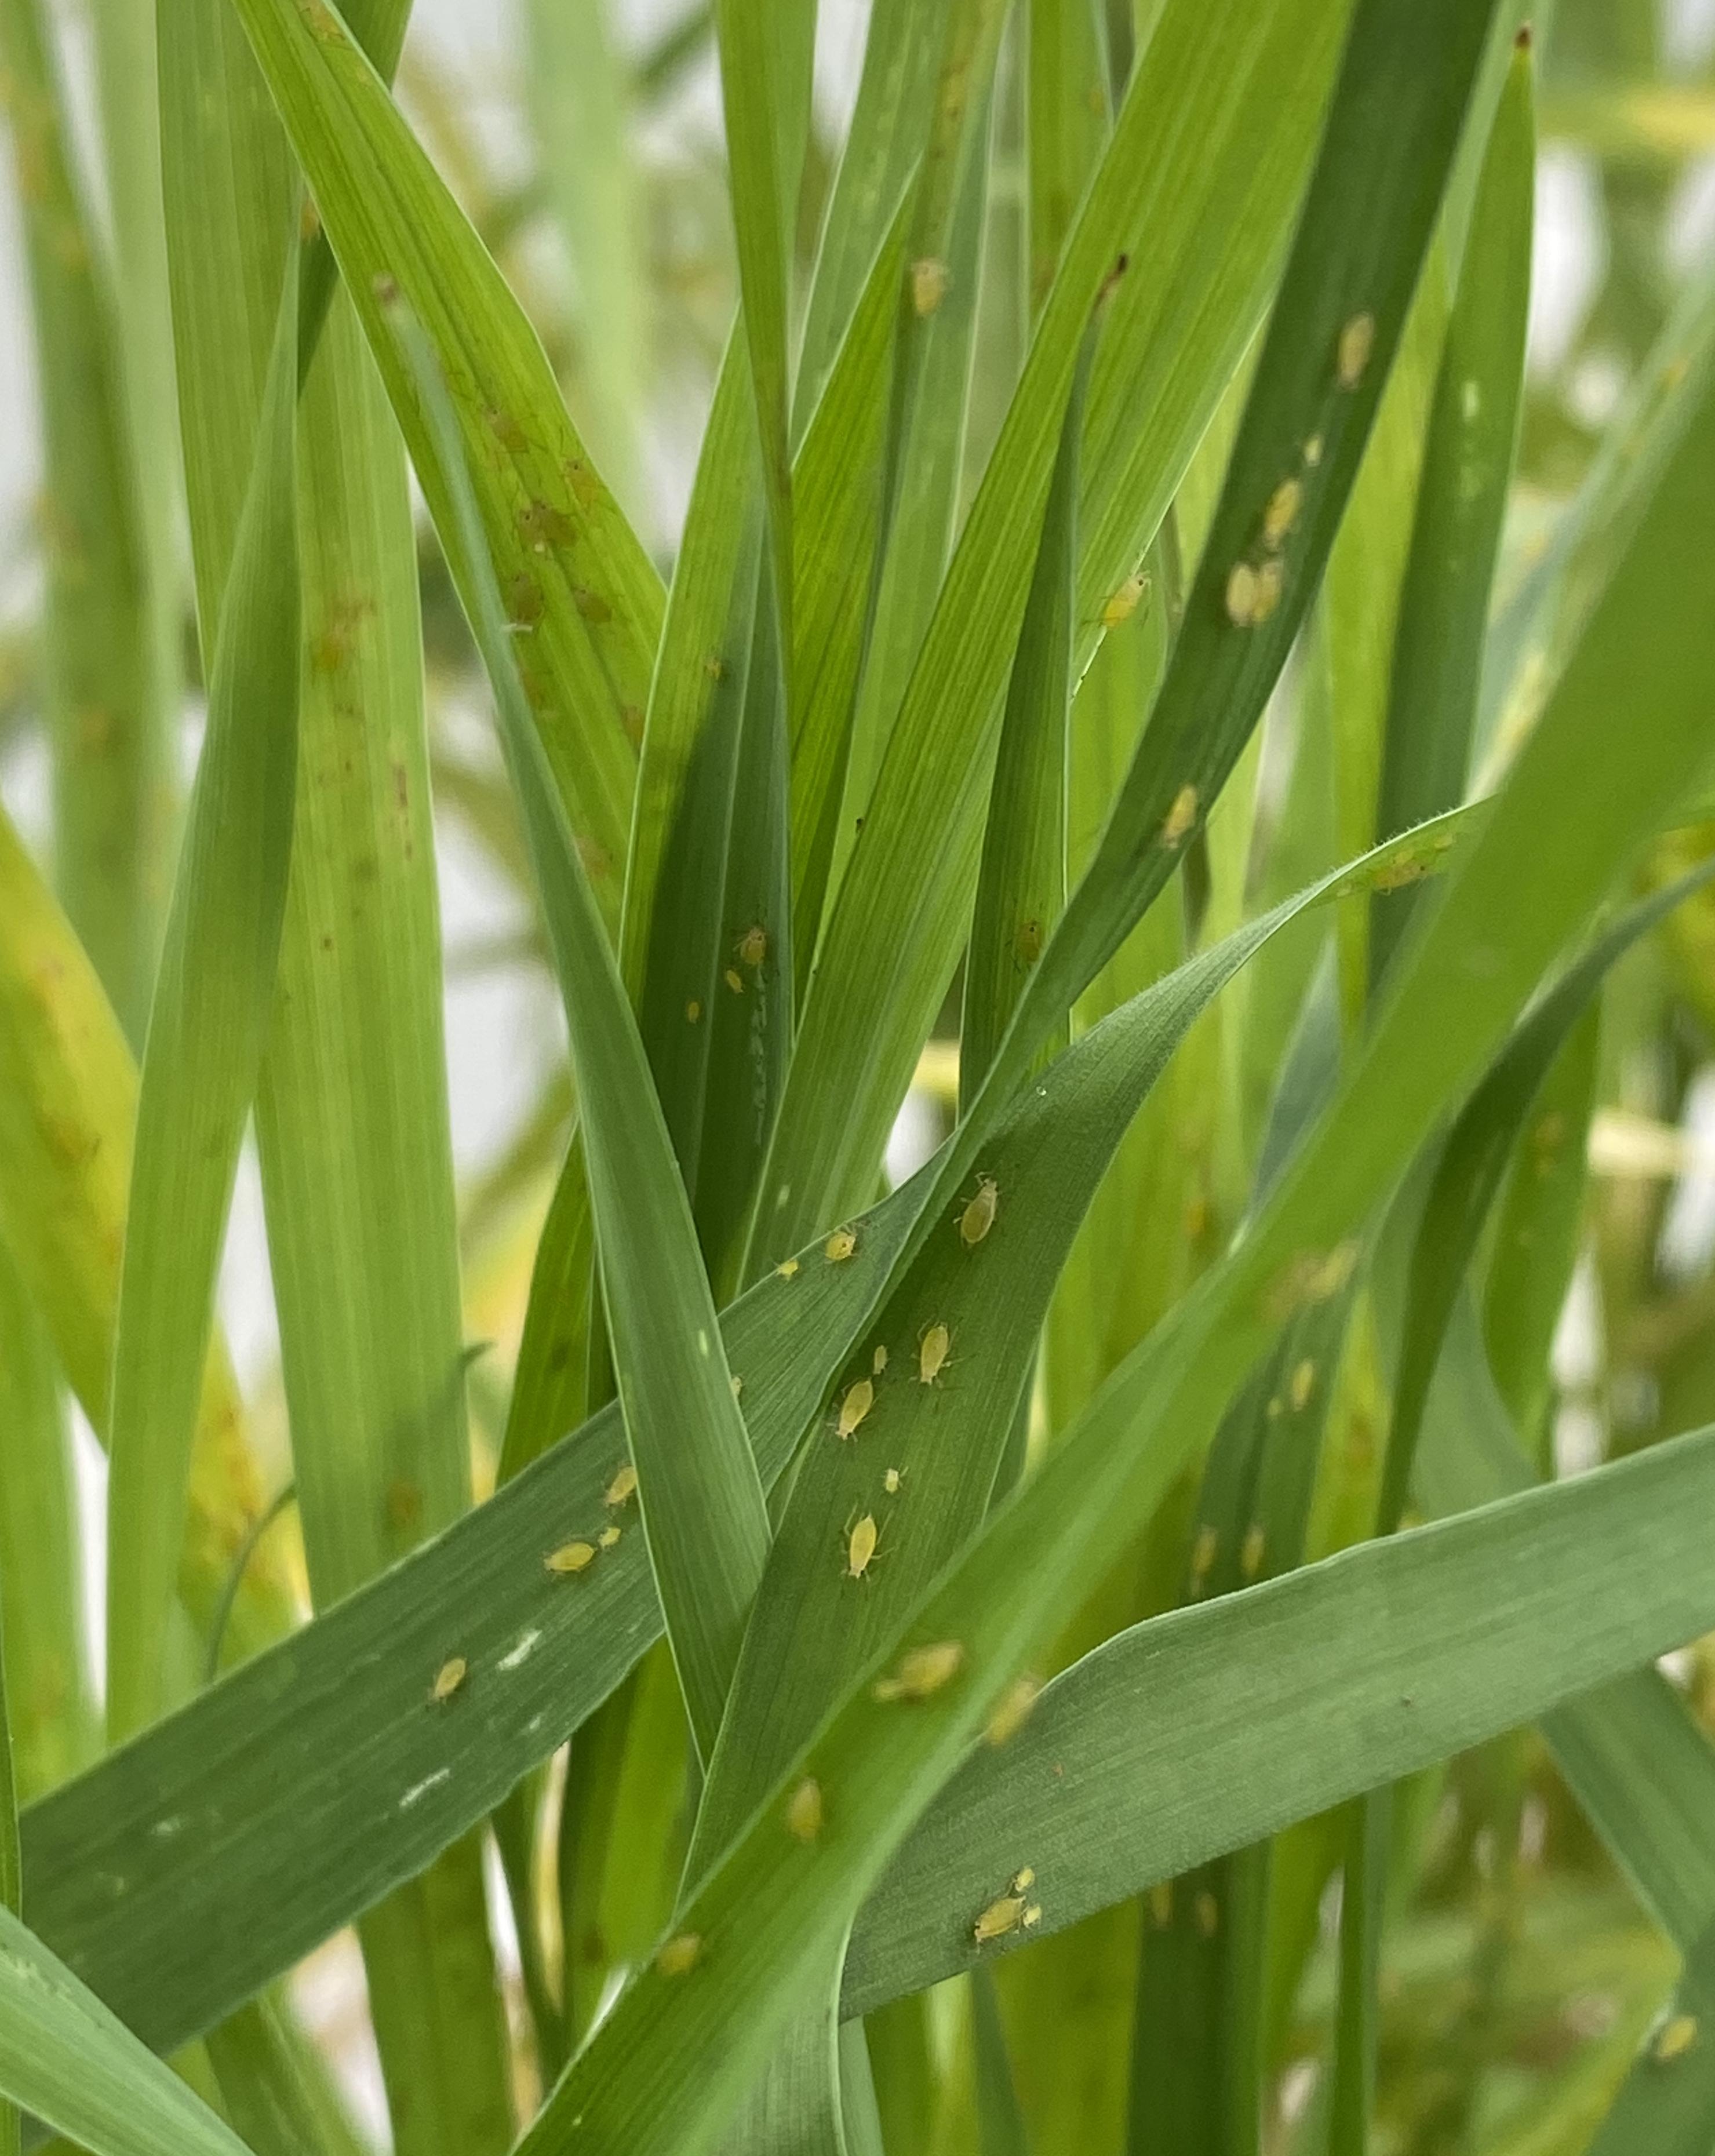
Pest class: cereal_grass_aphid